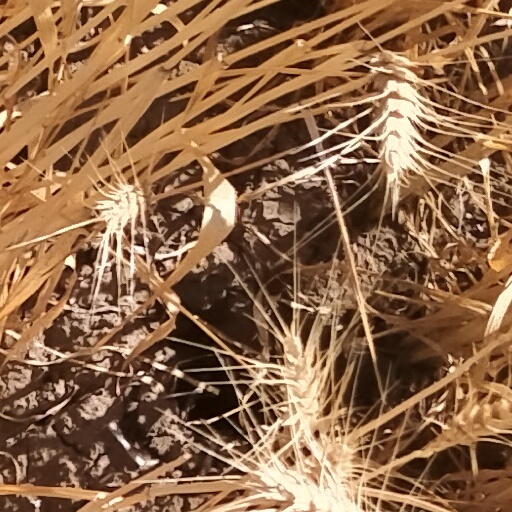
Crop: wheat